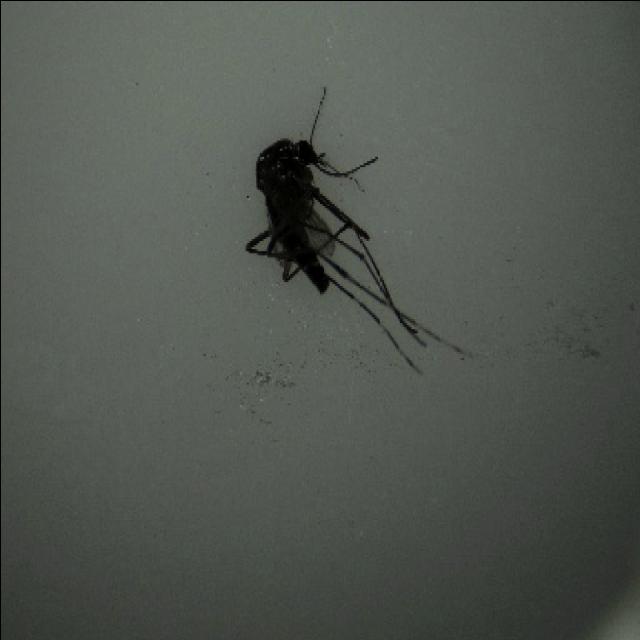
Species: aedes_albopictus